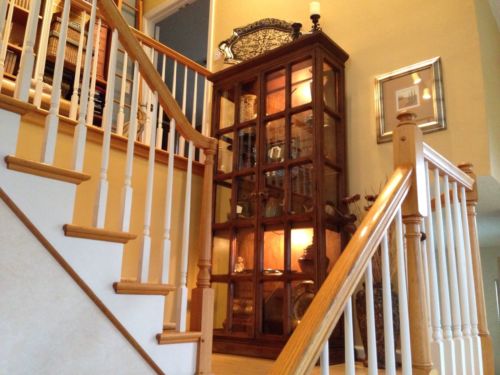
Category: cabinet